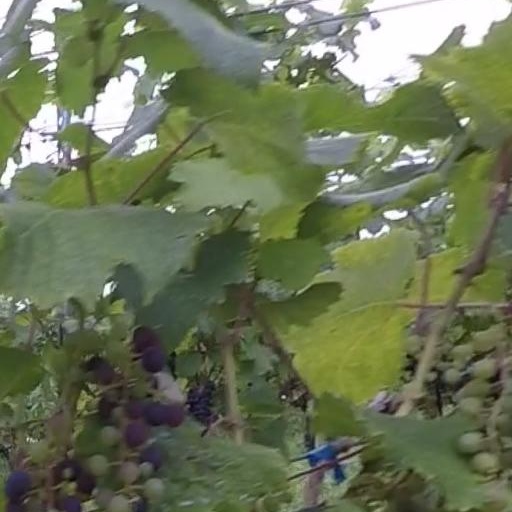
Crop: grape